Legends of the Diamond

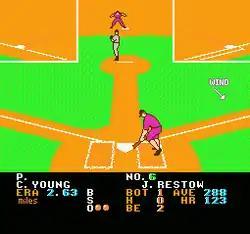
Cy Young is one of the pitchers available in the game.

"Legends of the Diamond" offers an exhibition game mode and a tournament mode. Before each game, the player chooses between a modern stadium (which is better for pitchers and fielders) and an old-fashioned baseball field (which is better for batters). Simulated players are programmed with career stats of the real players in their prime.